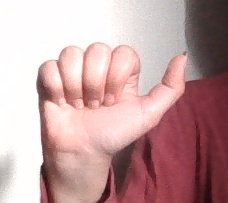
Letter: dhad